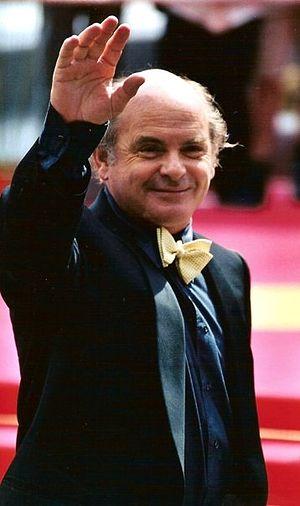
Le Camarguais est une série dramatique française de neuf téléfilms dont l'acteur principal est Jean-François Stévenin, diffusée sur France 3 à partir de mars 2002, jusqu'en 2005.